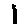
Label: 1